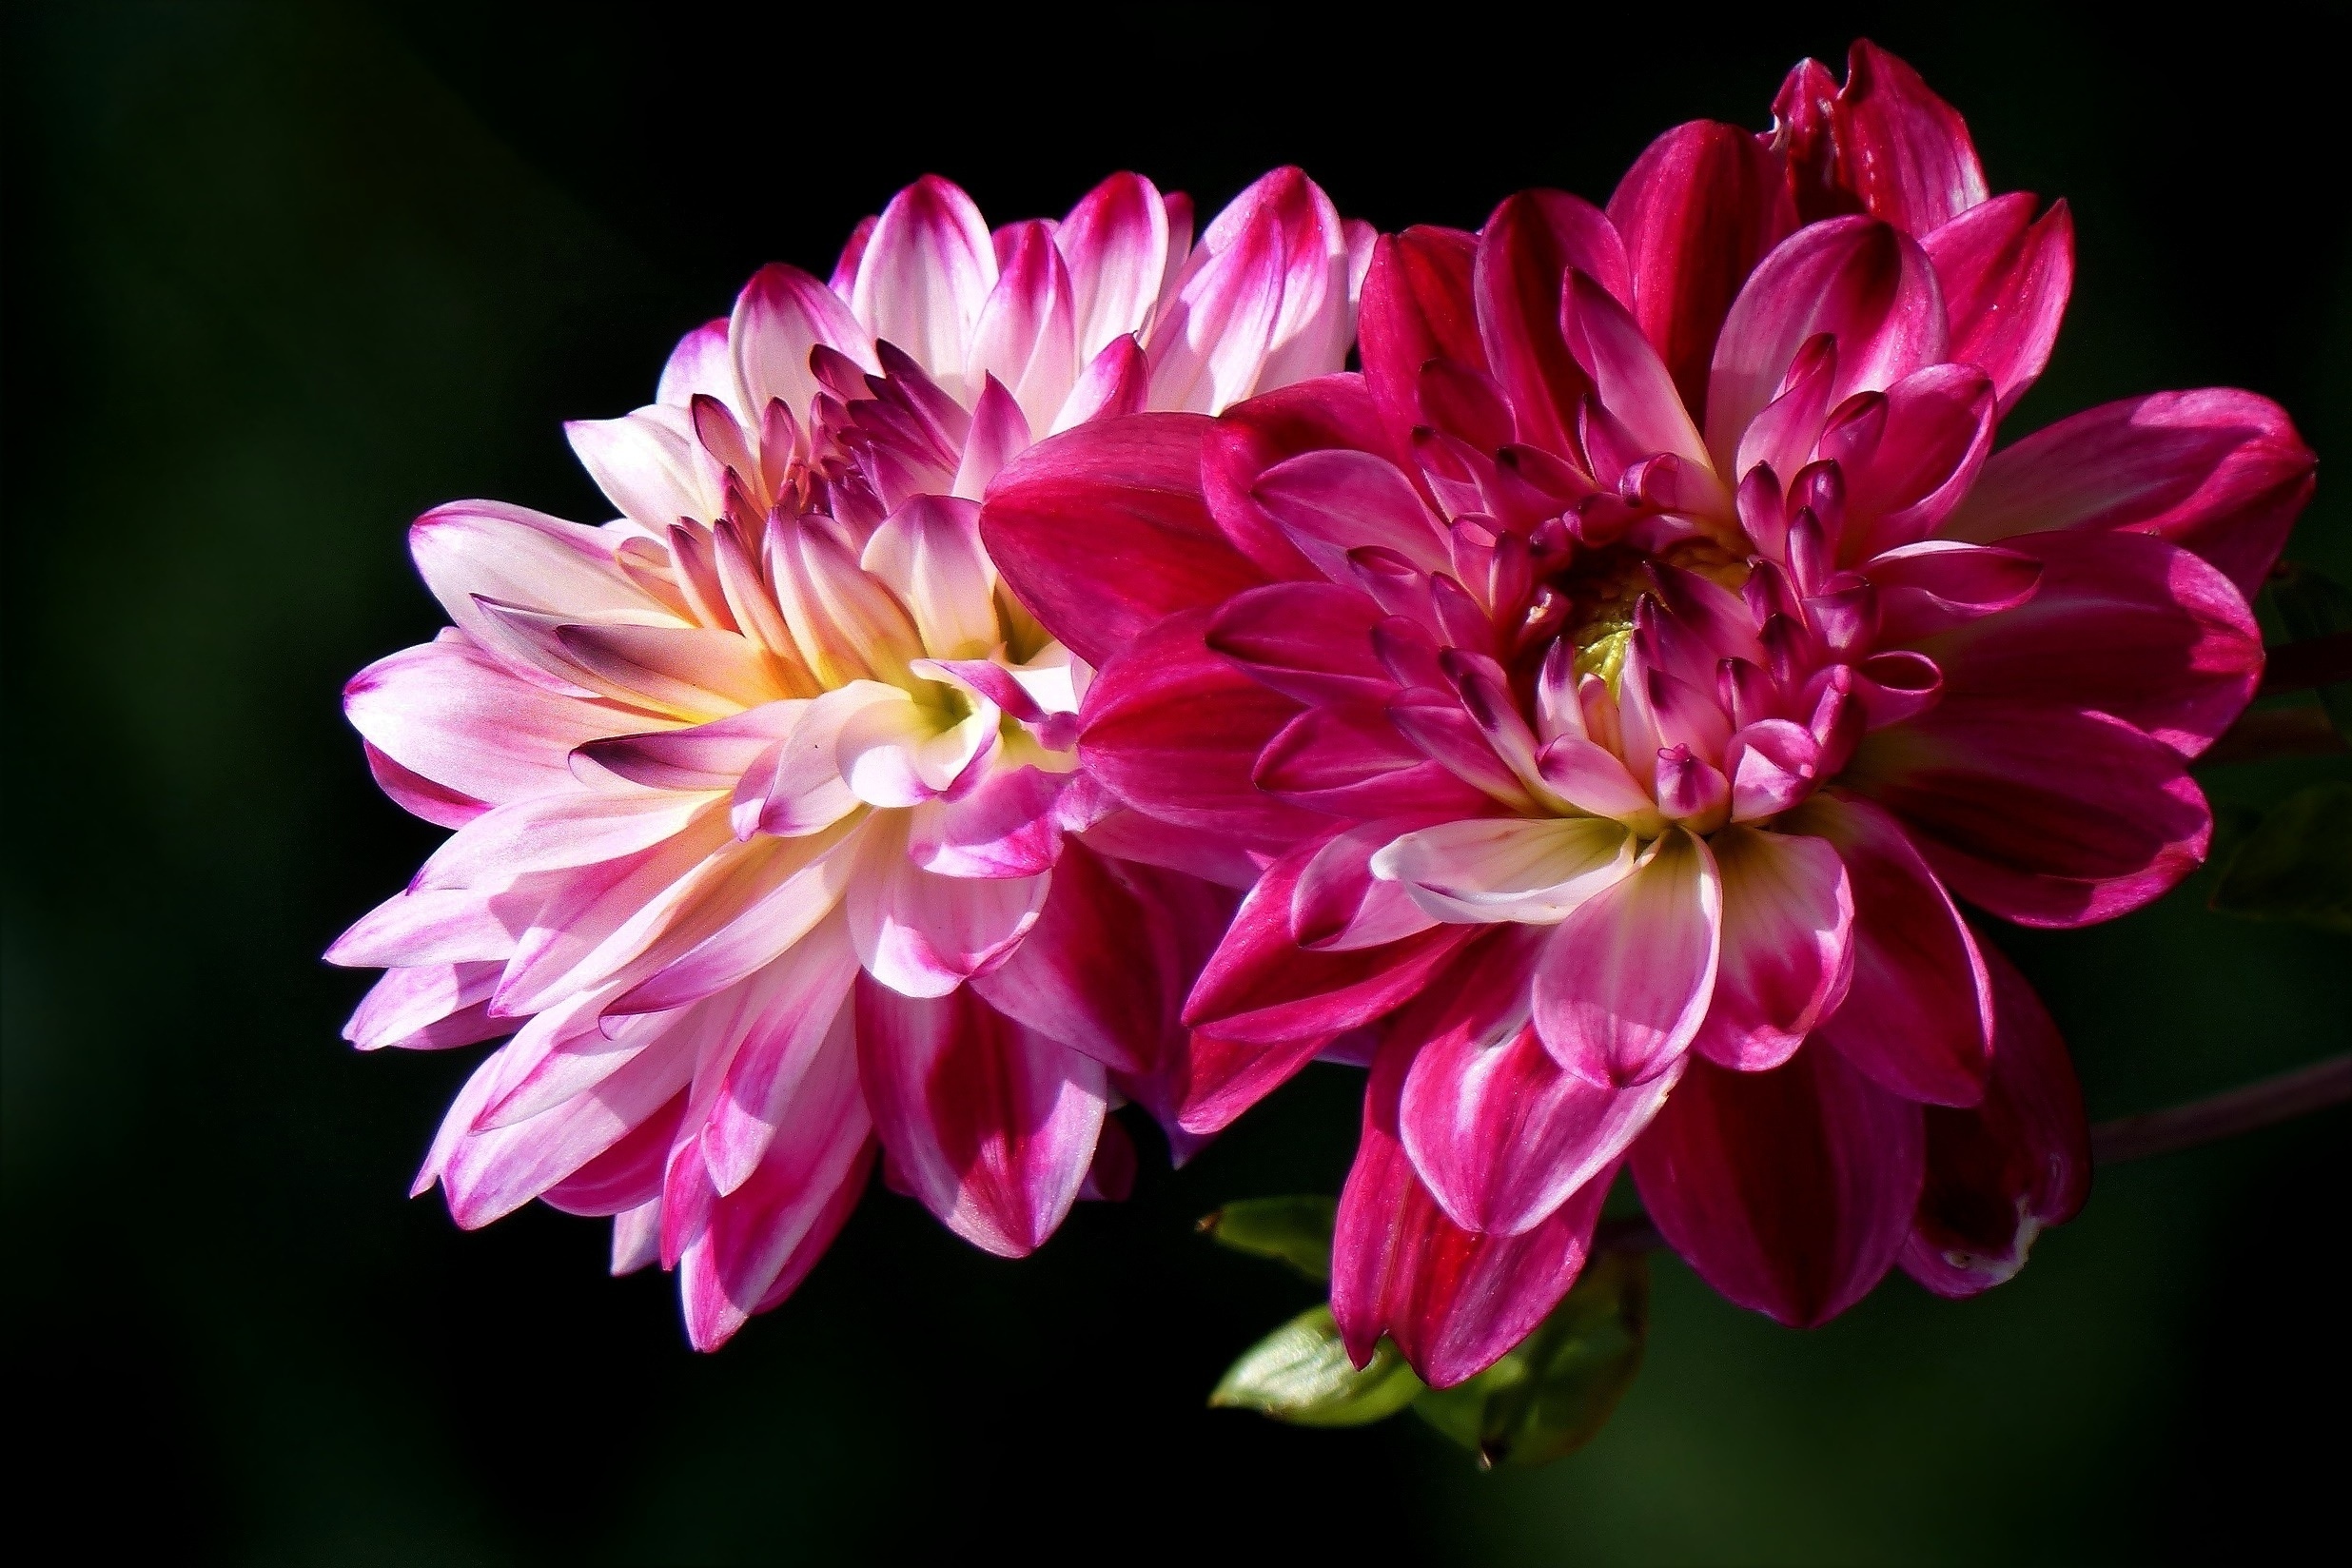
blossom, plant, flower, petal, pink, flora, dahlia, dahlias, late summer, macro photography, flowering plant, daisy family, annual plant, plant stem, land plant, dahlia garden hamburg altona